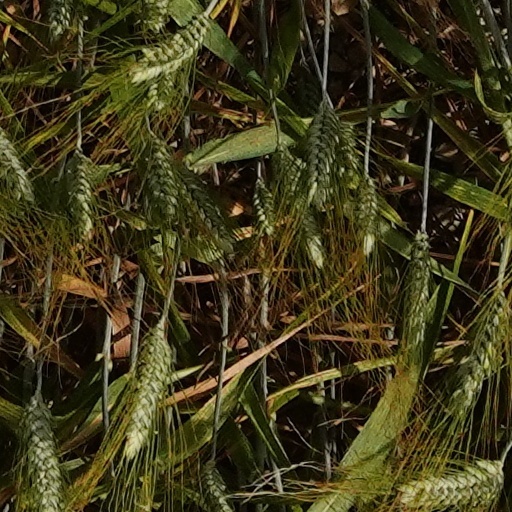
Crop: wheat